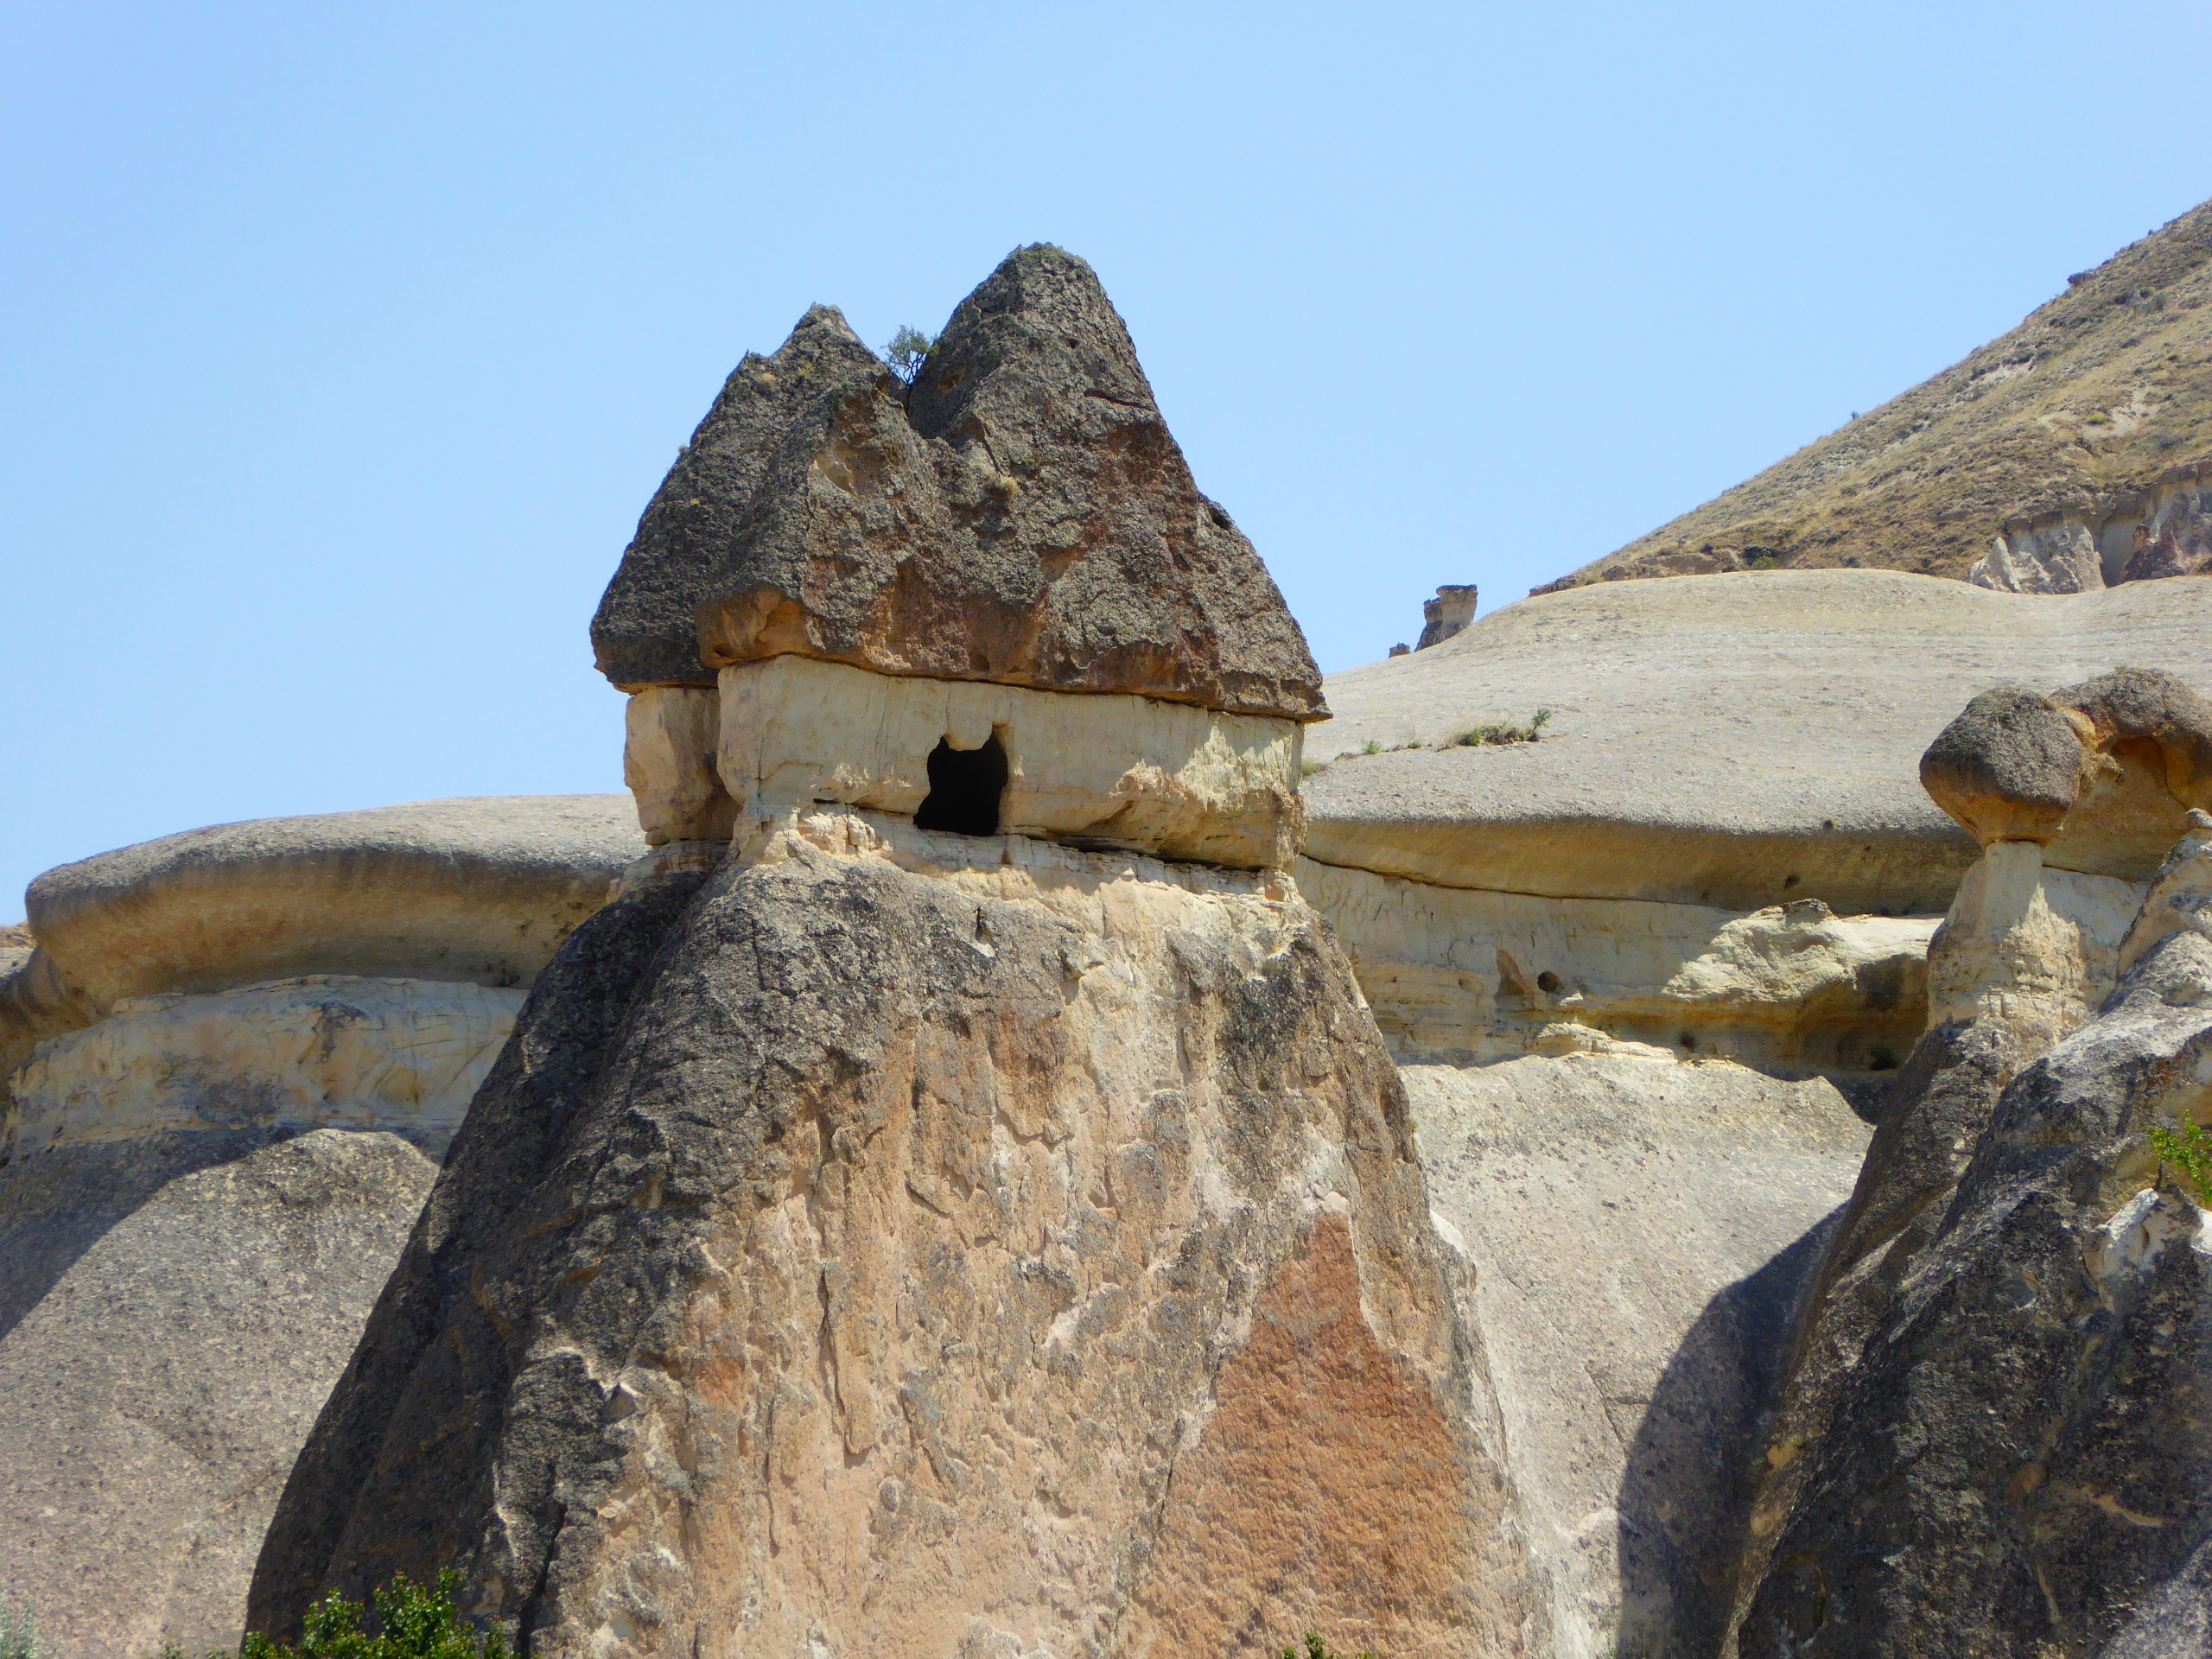
rock, monument, formation, fortification, tourism, geology, ruins, turkey, monastery, cappadocia, unesco world heritage site, historic site, ancient history, cave dwellings